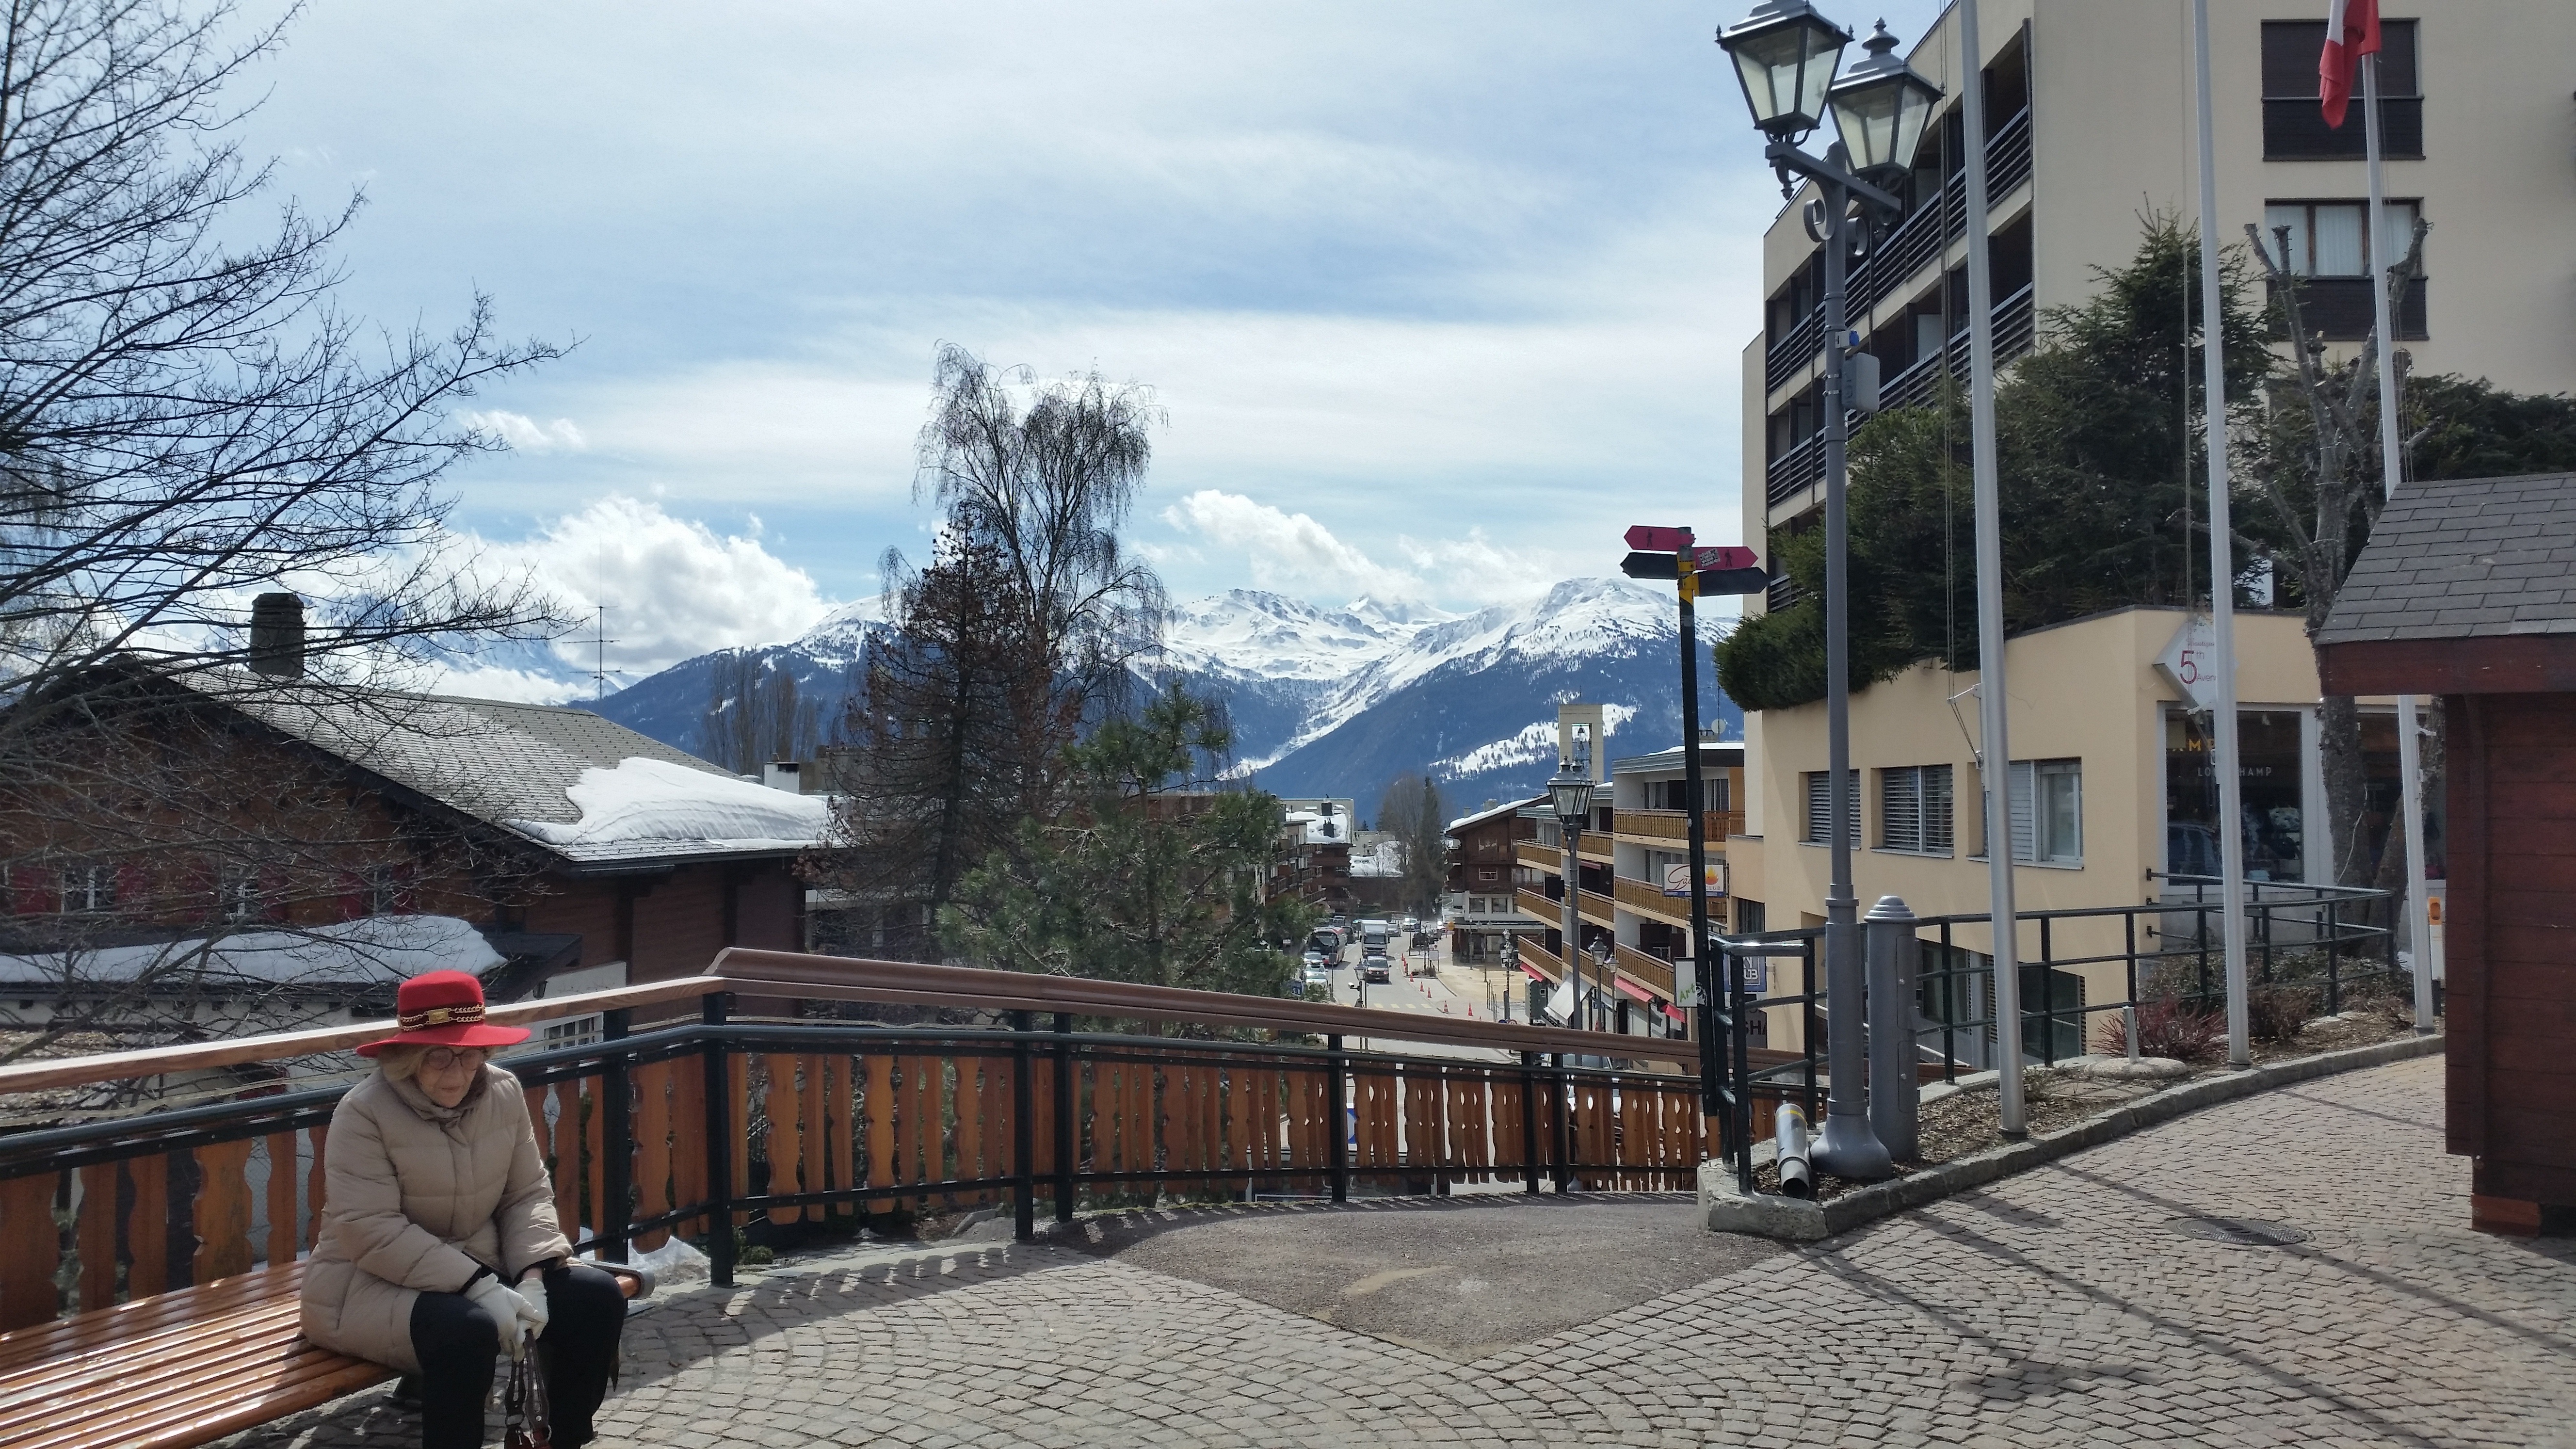
outdoor, snow, cold, winter, woman, town, walkway, downtown, vacation, transport, lonely, tourism, grandmother, outdoors, mountains, granny, neighbourhood, retirement, retired, tours, residential area